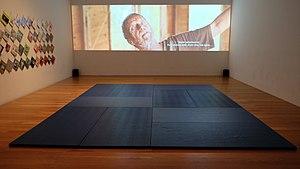
In March 2019, Culturgest presented Drafting Interior Techniques, a retrospective exhibition on Steve Paxton's work and legacy, co-curated by Joao Fiadeiro and Romain Bigé. This picture was taken in the room presenting the work of Bojana Cvejic and Lennart Laberenz (seen in the back).
Steve Paxton, né à Tucson dans l'Arizona aux États-Unis le 21 janvier 1939, est un danseur, chorégraphe, improvisateur et pédagogue nord-américain.